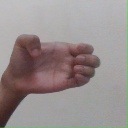
अक्षर: ख